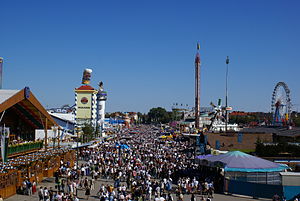
Oktoberfest
Oktoberfest i 2007
Oktoberfesten, er den store tyske folkefest, som første gang så dagens lys i året 1810 på Theresienwiese i München, besøges nu årligt af flere end 6 millioner mennesker. Festen opstod, da brylluppet mellem kronprins Ludwig og prinsesse Therese skulle fejres den 12. oktober 1810.